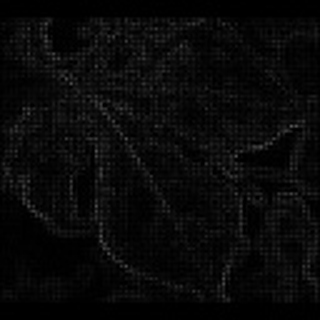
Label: cotton_bacterial_blight